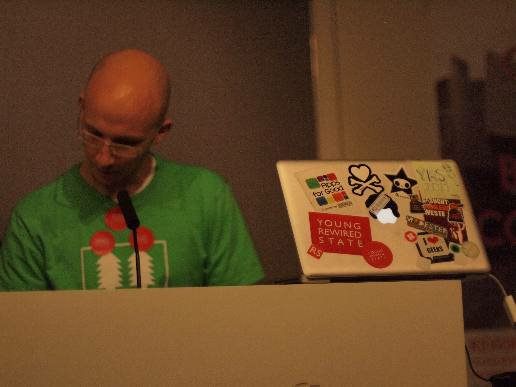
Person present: Yes